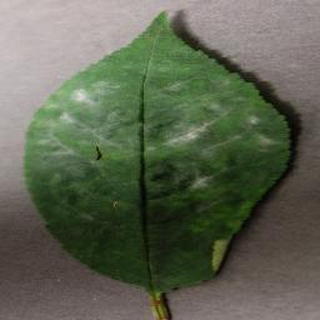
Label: cherry_powdery_mildew